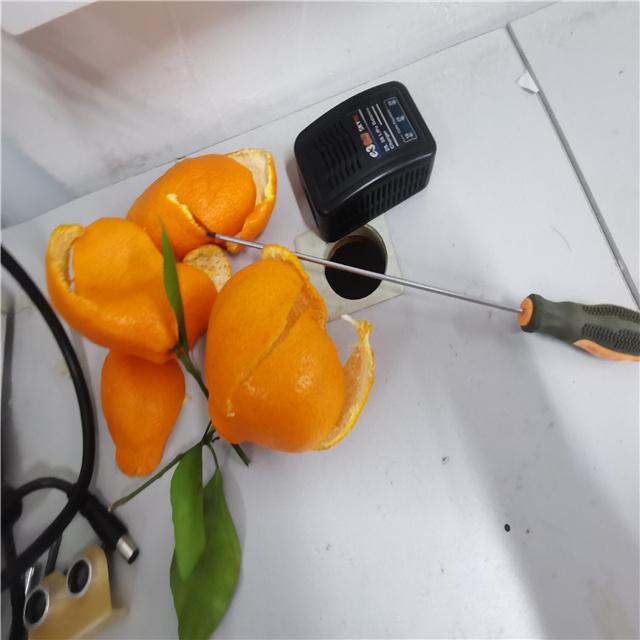
Label: peels